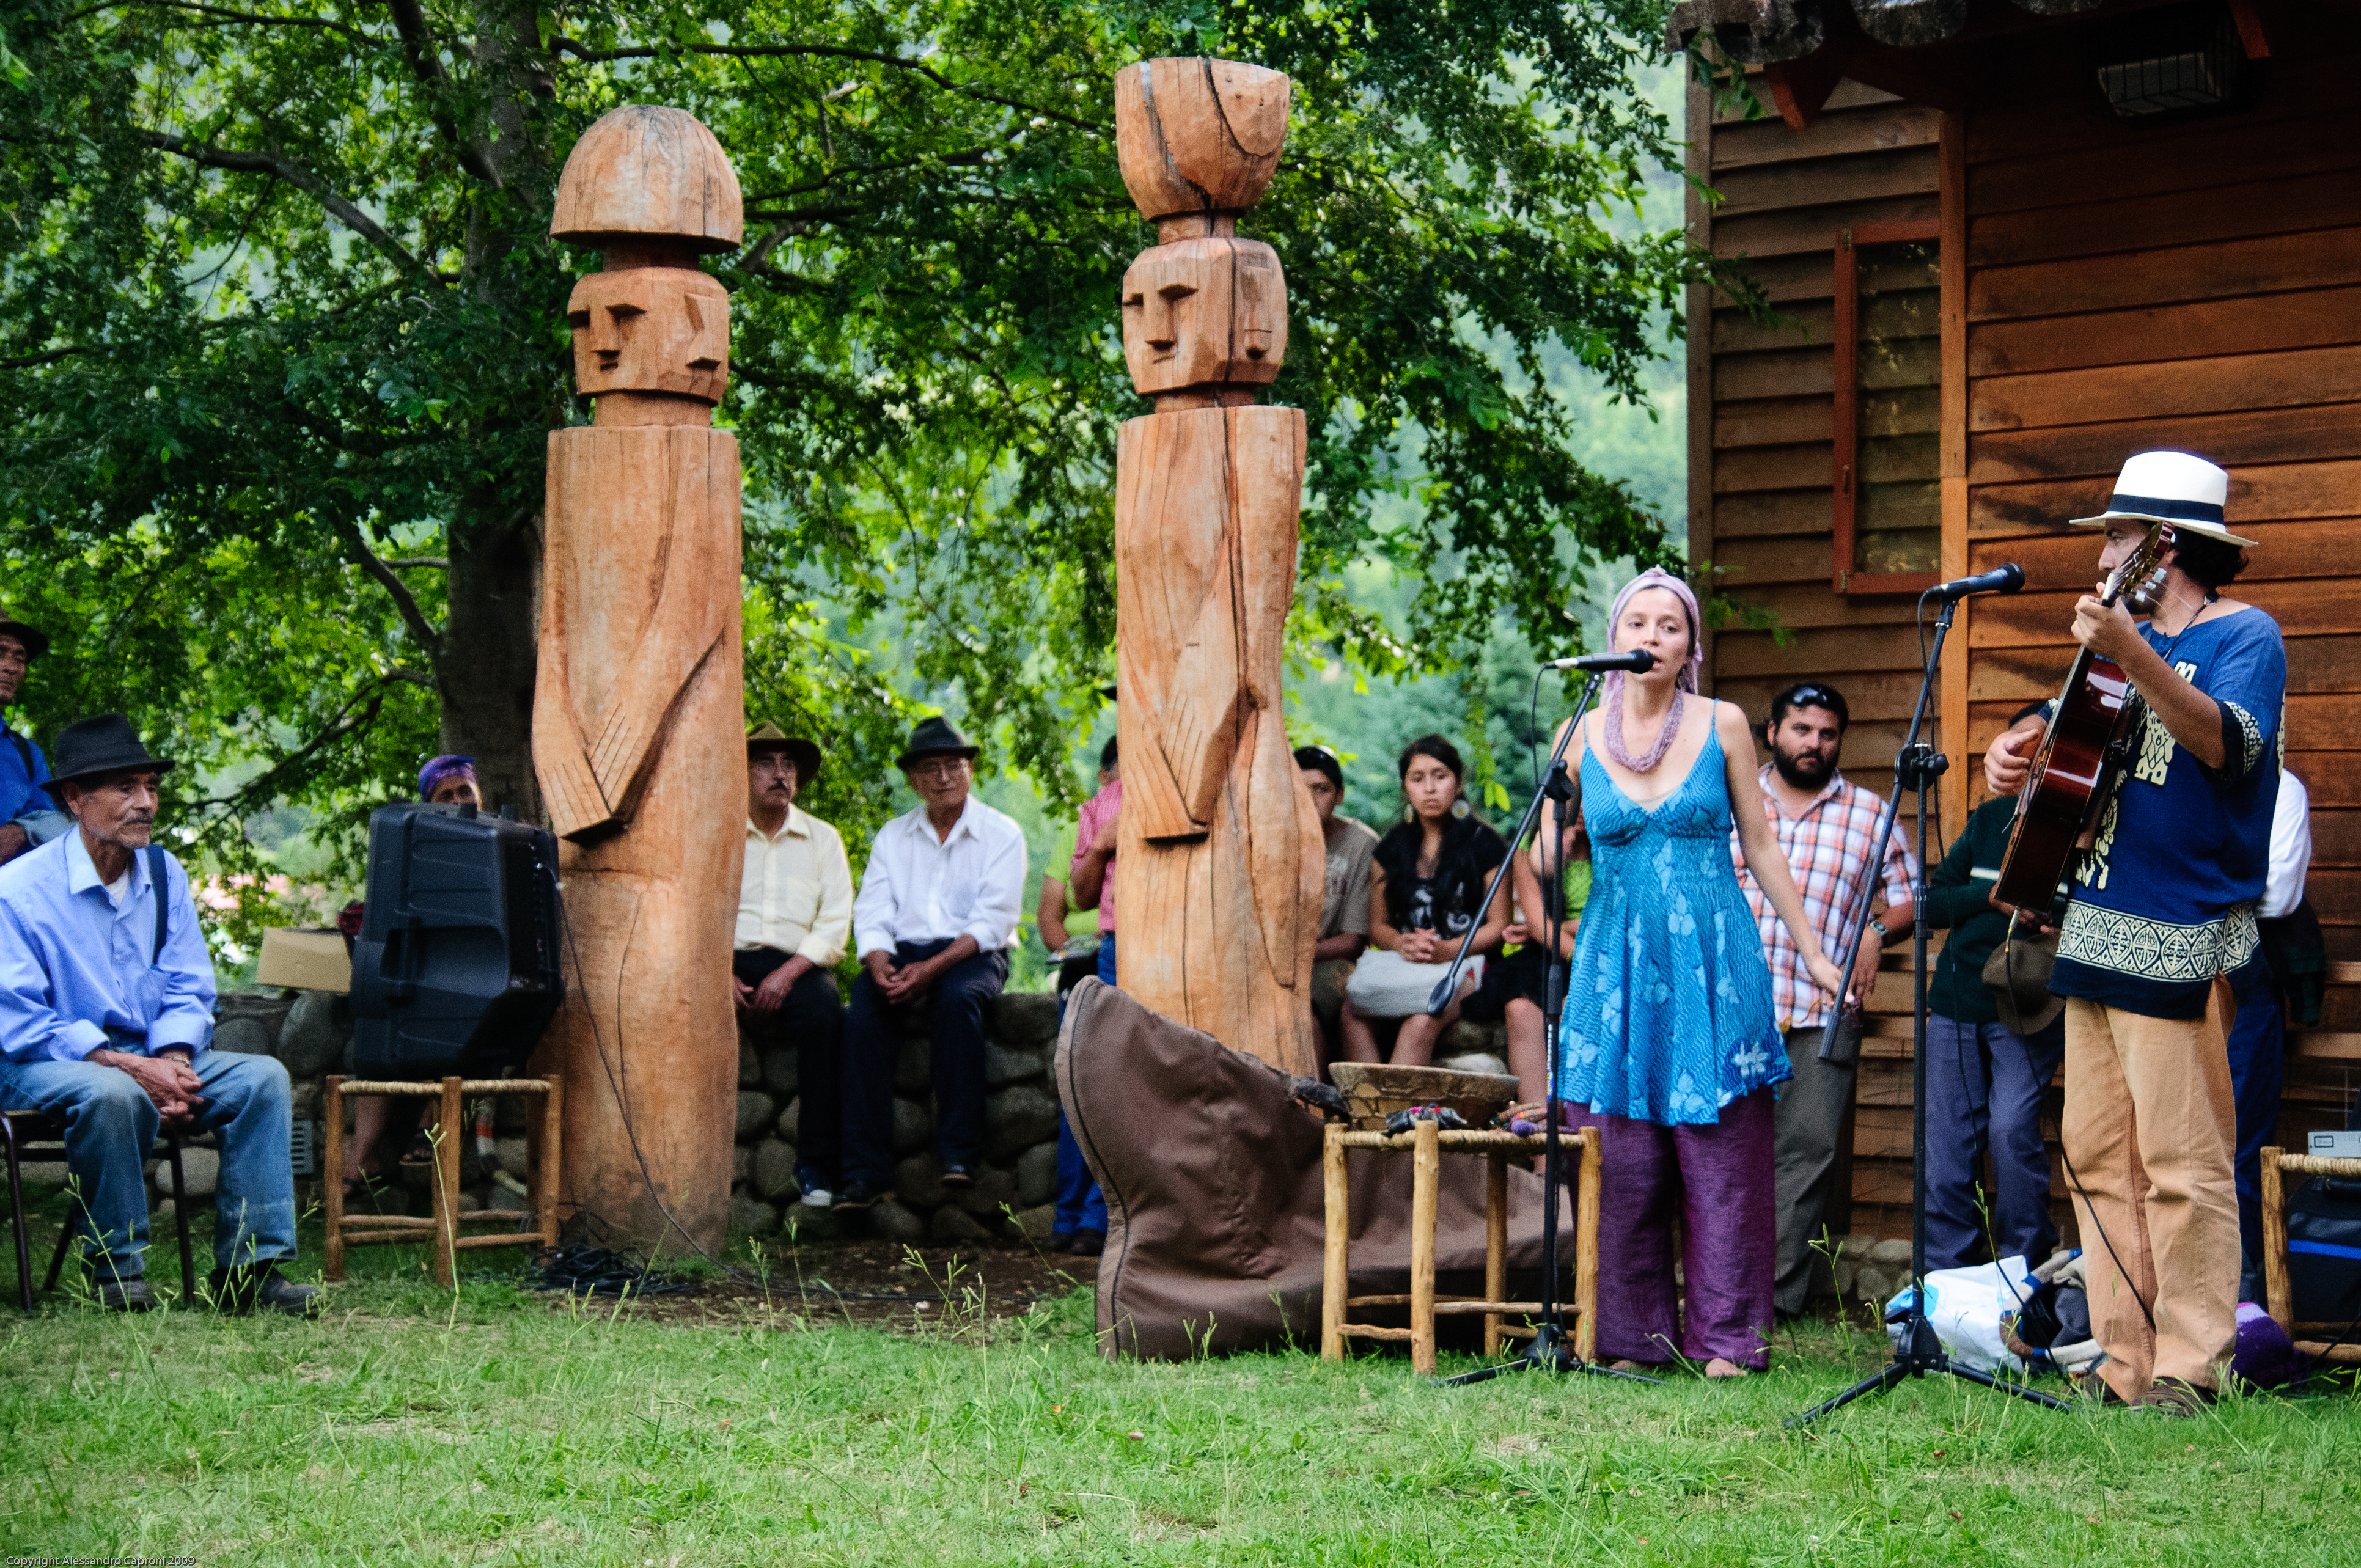
people, community, nikon, chile, d300, mapuche, curarrehue